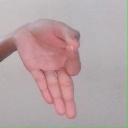
अक्षर: ज्ञ